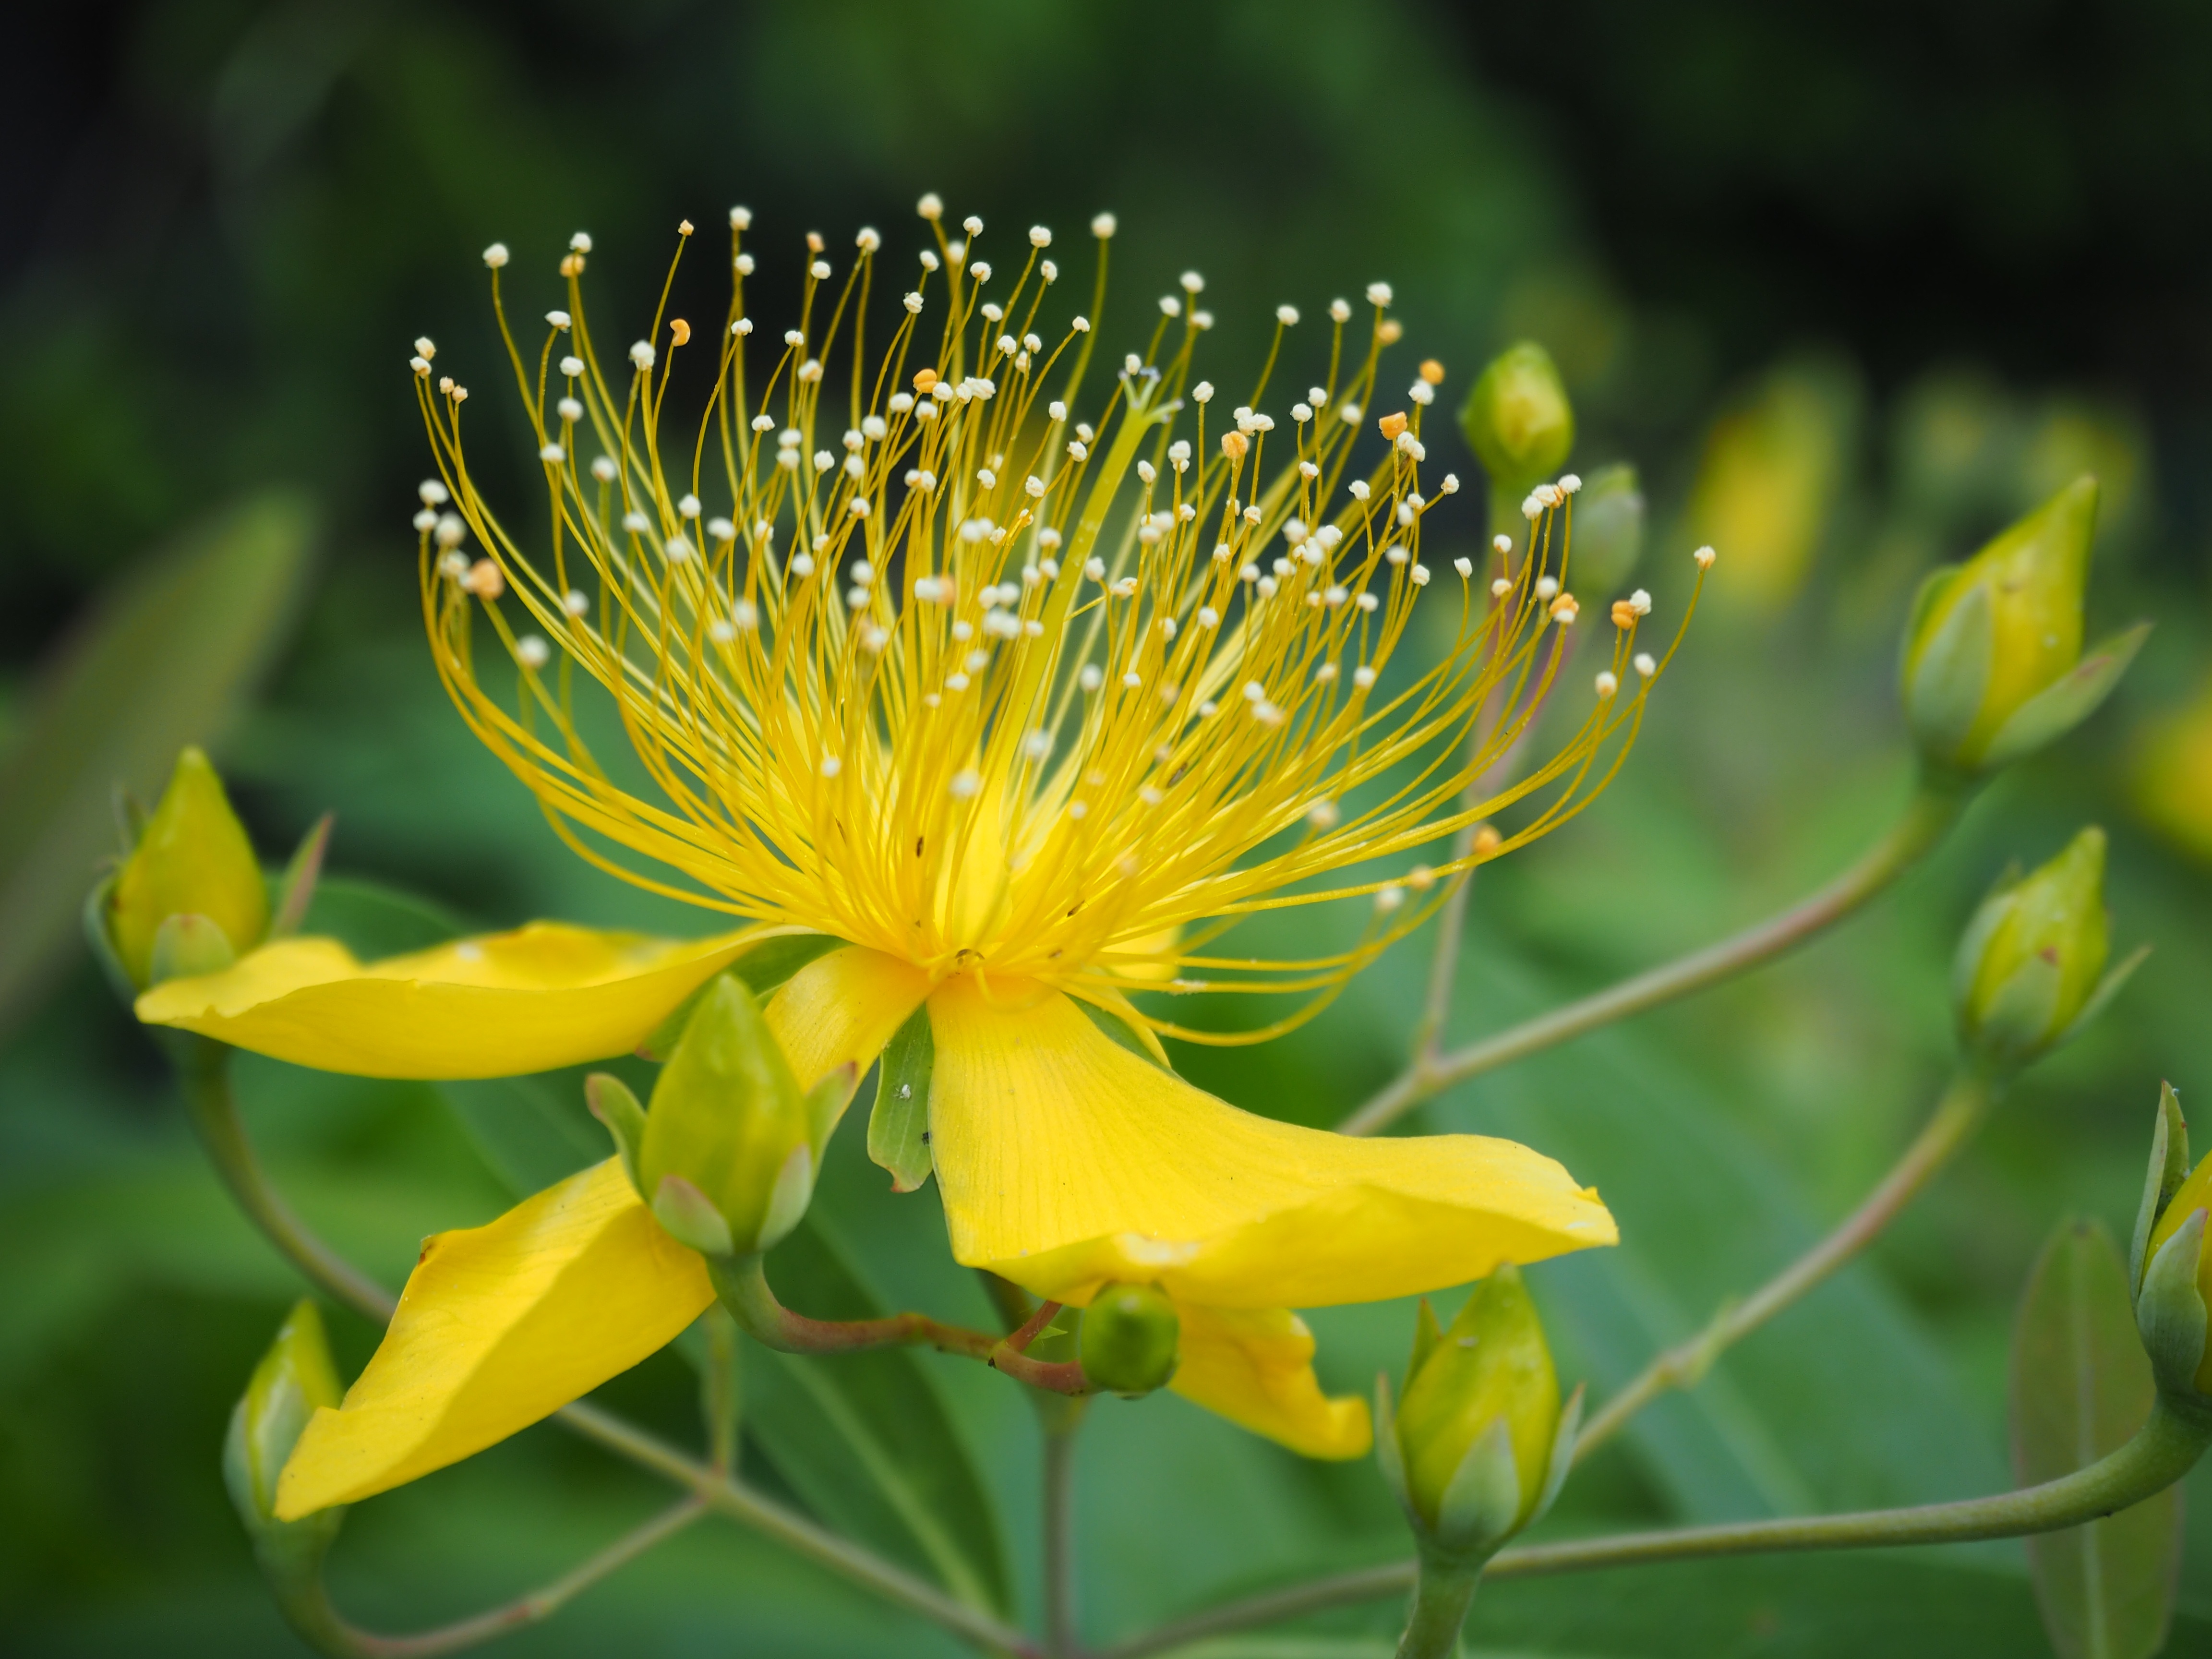
nature, blossom, plant, photography, flower, green, produce, botany, yellow, flora, wildflower, flowers, yellow flowers, hypericum, macro photography, flowering plant, rose of sharon, hypericaceae, land plant, biyouyanagi, biyoyanagi